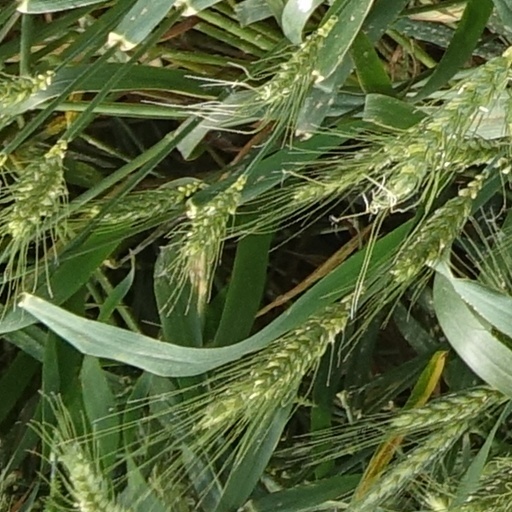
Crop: wheat